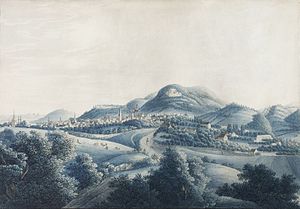
Wernigerode / Historie
Wernigerode omkring 1820
Wernigerode er en by i Landkreis Harz i den tyske delstat Sachsen-Anhalt.